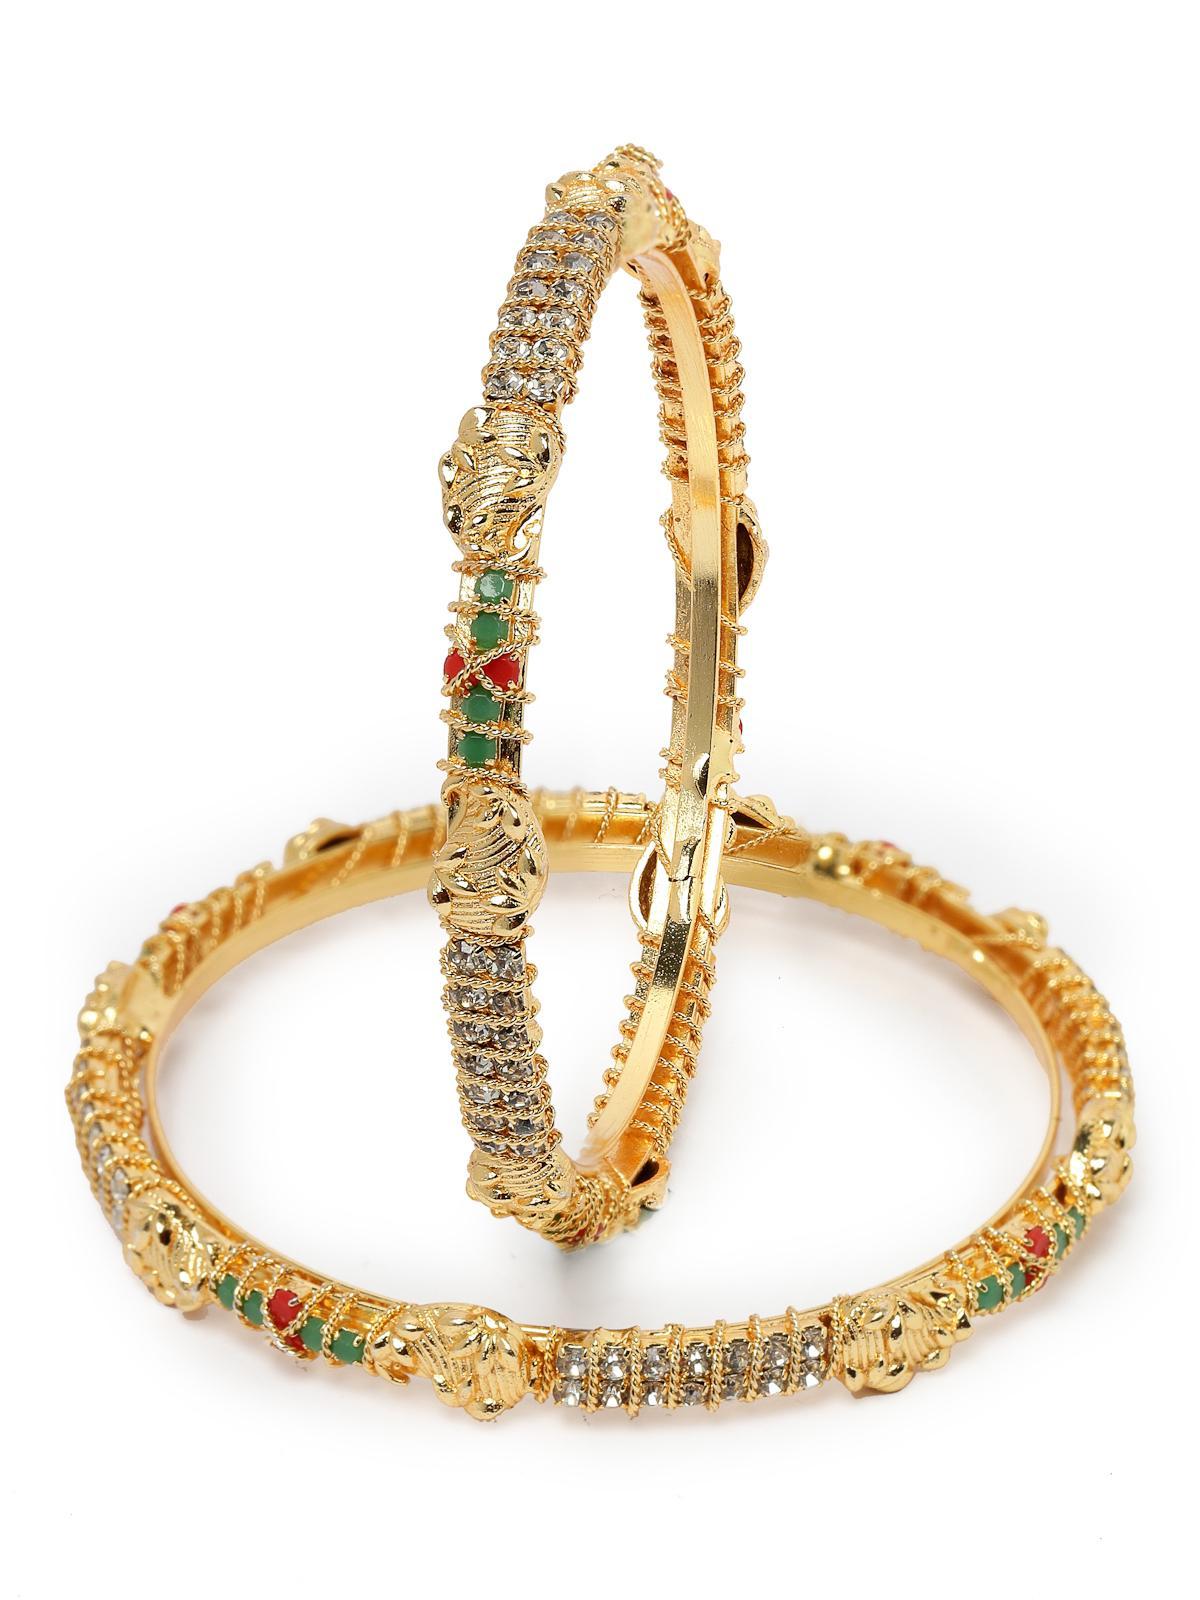
Sukkhi Trendy Gold Plated Multicolor White AD Stones Set of 2 Bracelet Bangle Set Jewellery for Women & Girls|Latest Design|Birthday Anniversary Gift for Women|B105899_2.6
Type: Bracelets & Bangles
Brand: Sukkhi
Price: Rs. 319
 Step into trendsetting elegance with the Sukkhi Trendy Gold Plated Bracelet Bangle Set for Women & Girls. This set of two boasts a vibrant blend of multicolor hues and white AD stones, perfectly complementing the latest design trends. The gold-plated finish adds a touch of sophistication, making it an ideal accessory for any occasion. Sized at 2.4, 2.6 and 2.8, these bracelets make for a perfect birthday or anniversary gift, celebrating contemporary style and timeless beauty for the special women in your life.Disclaimer:There may be slight variation in shade and colour due to photographic effects and monitor settings
Included: 2 Bangles